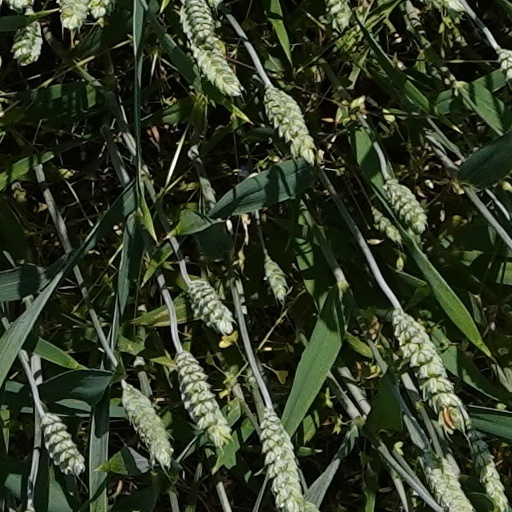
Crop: wheat